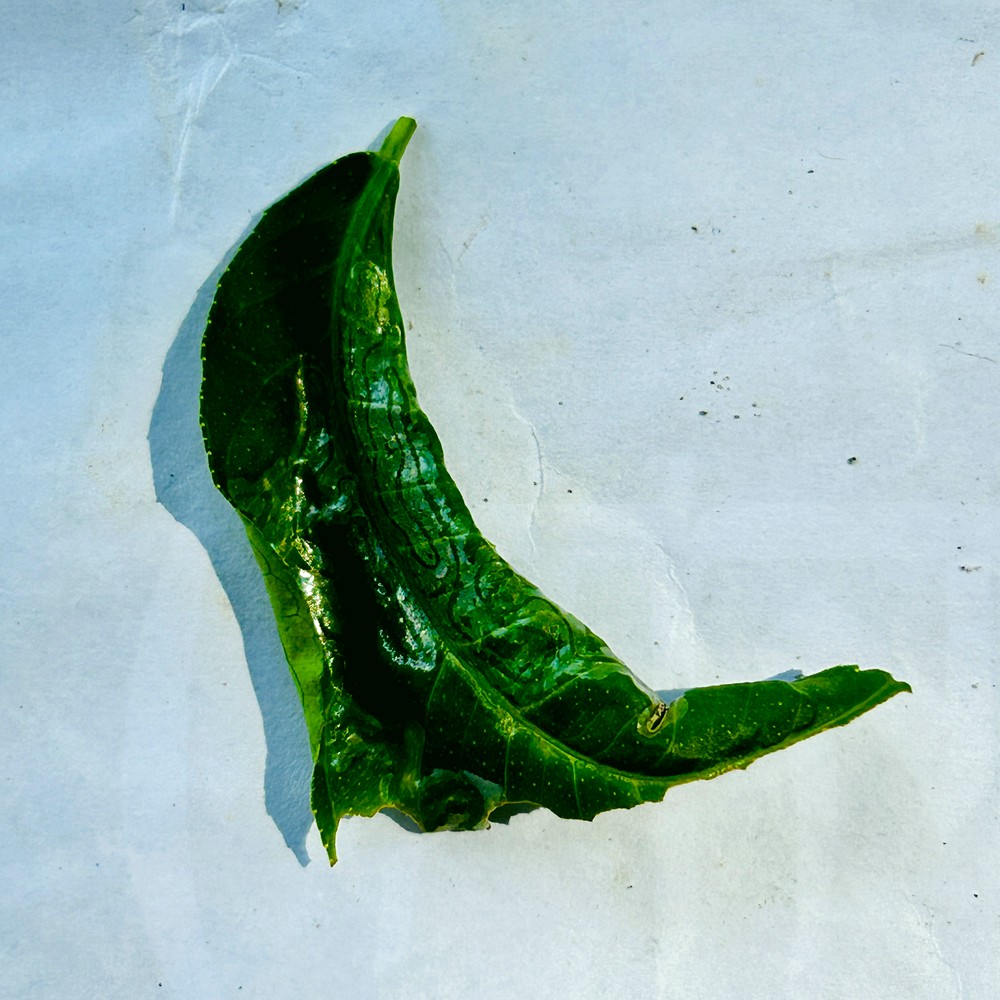
Label: Curl Virus